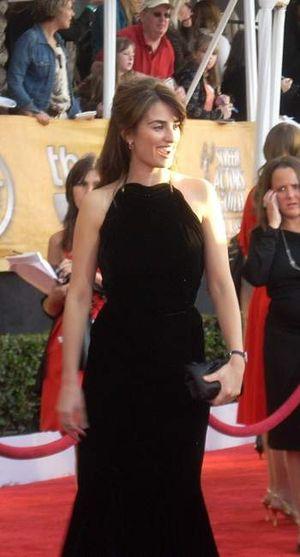
Vicky Cristina Barcelona est un film écrit et réalisé par Woody Allen, tourné à New York, en Catalogne et en Asturies. Le tournage a débuté en juin 2007 en Espagne, et a fini à la fin du mois d'août. On y trouve des acteurs espagnols, Javier Bardem et Penélope Cruz, ainsi que l'Américaine Scarlett Johansson et la Britannique Rebecca Hall. Le film est situé principalement à Barcelone, Avilés et Oviedo.